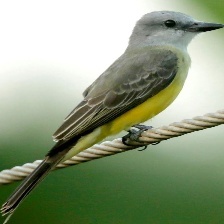
Species: TROPICAL KINGBIRD
Scientific name: TYRANNUS MELANCHOLICUS